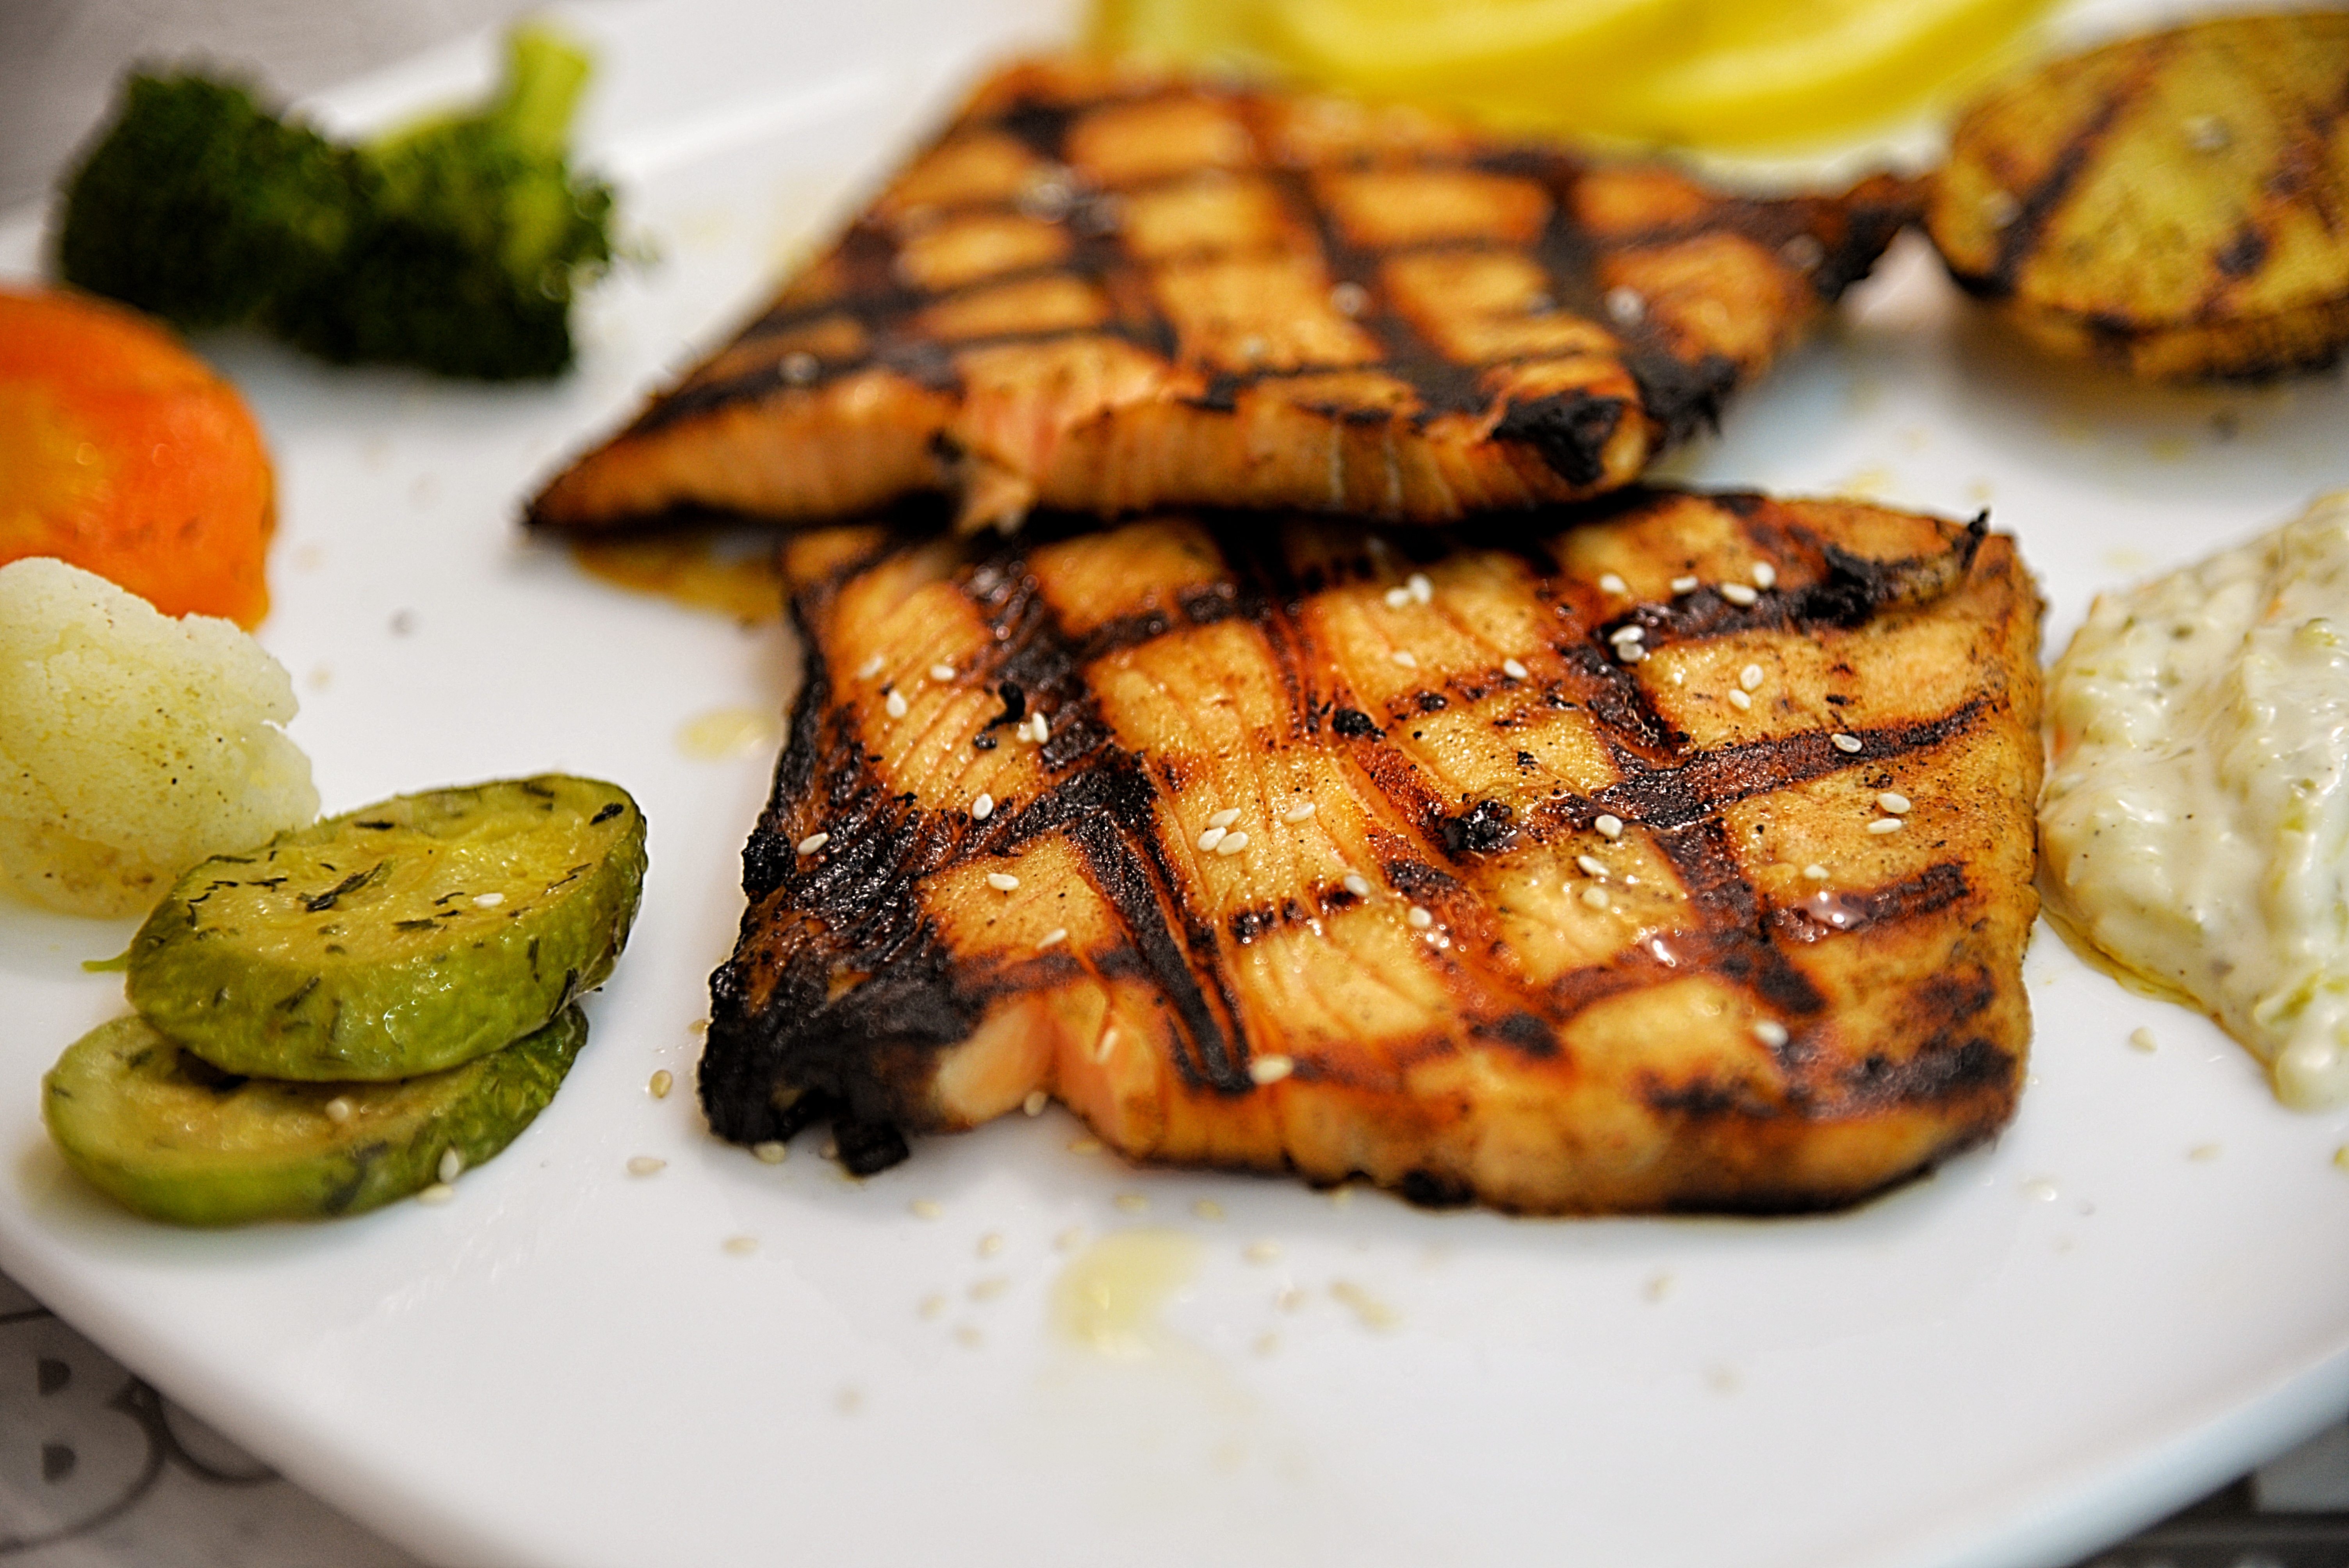
photography, dish, food, cuisine, vegetarian food, animal source foods, side dish, pork chop, meat